Charles Collette

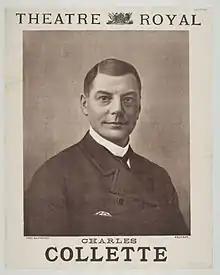
Poster of Collette, c. 1865

Collette was born in London, the son of Charles Hastings Collette, a solicitor, and his wife, Frances Mary, "née" Sharpe, and the grandson of General Collette of the Madras Cavalry. As a young man, he held a commission in the Dragoon Guards. He left the army in 1868, and, having enjoyed amateur theatricals while serving in India, he was attracted by a stage career. A mutual friend put him in touch with Marie Bancroft, who cast him as Charles Hampton, a light romantic role, in a comedy, "Tame Cats" at the Prince of Wales's Theatre. He made an immediate impression. The magazine "Fun" published an article with the title "Tame Cats; Or, The Triumph of Collette"; this, however, was not so much a tribute to the actor as a rebuke to his over-enthusiastic friends in the audience.